Moonshine by country

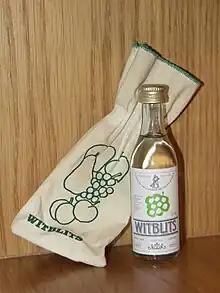
A small bottle of "witblits"

In South Africa moonshine made from fruit (mostly peaches or marulas) is known as "mampoer" (named after the Pedi chief Mampuru). The equivalent product made from grapes is called "witblits" (white lightning). Witblits has a long history in the Western Cape Province (over 200 years) and many producers take pride in their product, which is widely available from liquor stores and at farmer's markets. Most witblits is of a very high quality compared to typical moonshine worldwide and is generally comparable to grappa. A licence is required to distill alcohol in South Africa. A limited number of "cultural heritage" small-scale distillers are licensed.